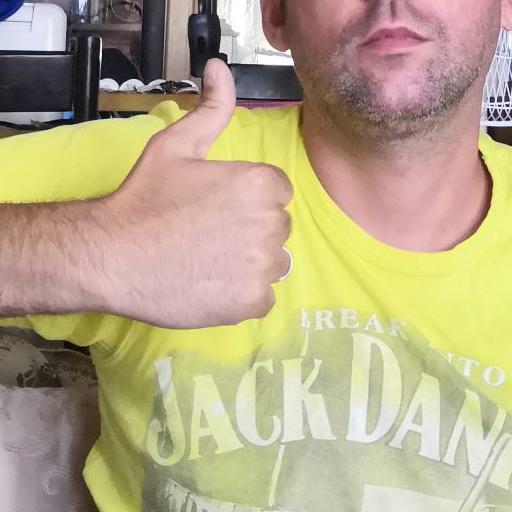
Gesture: like